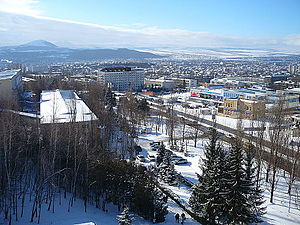
Pjatigorsk
Pjatigorsk er en by i Stavropol kraj i Rusland. Pjatigorsk ligger ved floden Podkumok, omkring 150 km sydøst for Stavropol. Byen har 145.836 indbyggere og okrugen 213.771. Siden 19. januar 2010 har Pjatigorsk været det administrative center i det Nordkaukasiske føderale distrikt i Rusland. Byen blev grundlagt i 1780 og har været kurby med mineralvandskilder siden 1803.